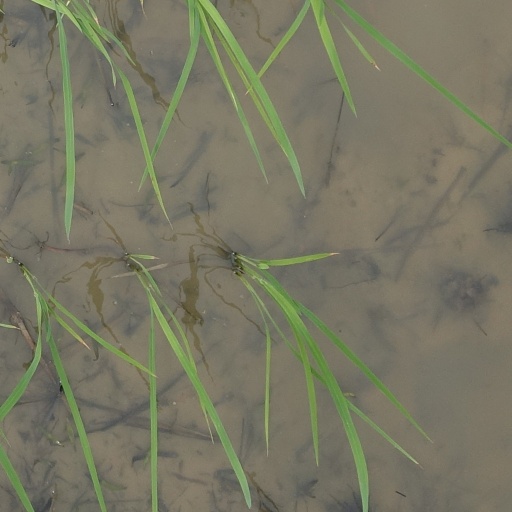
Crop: rice